Hizaki

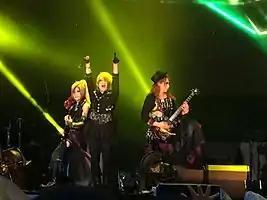
Hizaki (right) performing with Jupiter in 2015.

In response to the 2011 Tōhoku earthquake and tsunami on March 11, Hizaki composed and dedicated the song "Prayer" to its victims. Both Hizaki and Teru participated in the Blue Planet Japan project, which was created in response to the Tōhoku earthquake and tsunami. The project is composed of many visual kei artists, including members of Daizystripper, heidi., Matenrou Opera and Dolly. They performed live at Shibuya O-West on June 25 and released the single "Hitotsu Dake ~We are the One~" on September 14, with the proceeds from the single donated to the victims.